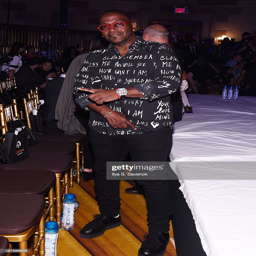
jazz fusion artist attends the fashion show during spring .